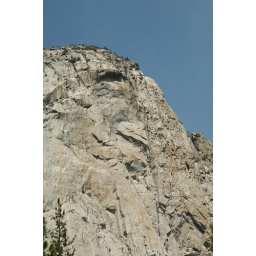
My sons thought the rock looked like it had a Tiki face in it.